Halo Legends

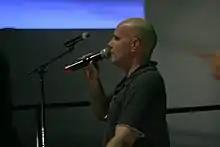
Frank O'Connor, Franchise Development Director at 343i, was heavily involved in developing the stories that appear in "Legends".

To oversee development of the entire "Halo" franchise, Microsoft created an internal division, 343 Industries, to manage the "Halo" brand. Frank O'Connor, 343's creative director, said that such a move was vital: "If you look at how George Lucas held on to "Star Wars", not just to make money from action figures but to control the direction the universe went in, you can see why we think it's pretty vital."